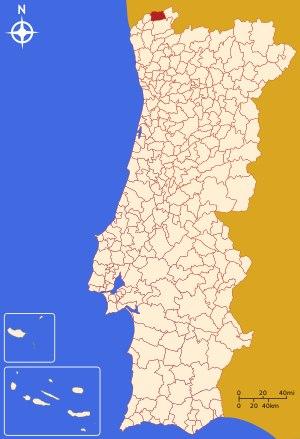
Monção est une municipalité du Portugal, située dans le district de Viana do Castelo et la région Nord. Monção est une station thermale.